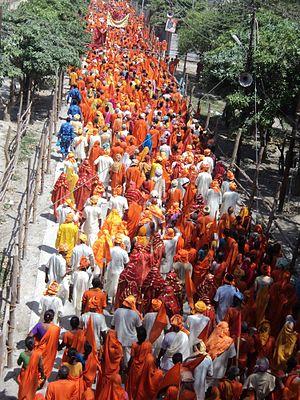
Cet article recense les pratiques inscrites au patrimoine culturel immatériel en Inde.